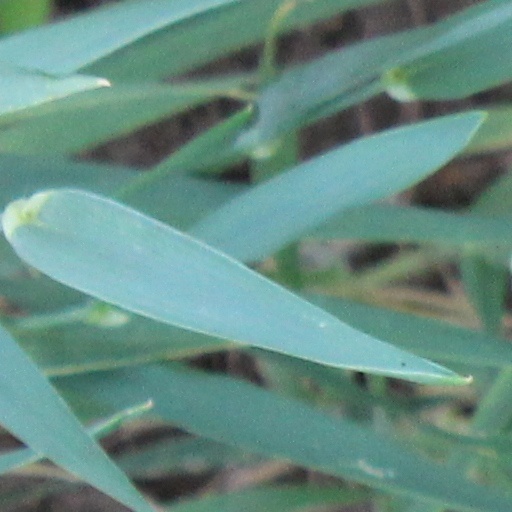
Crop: wheat